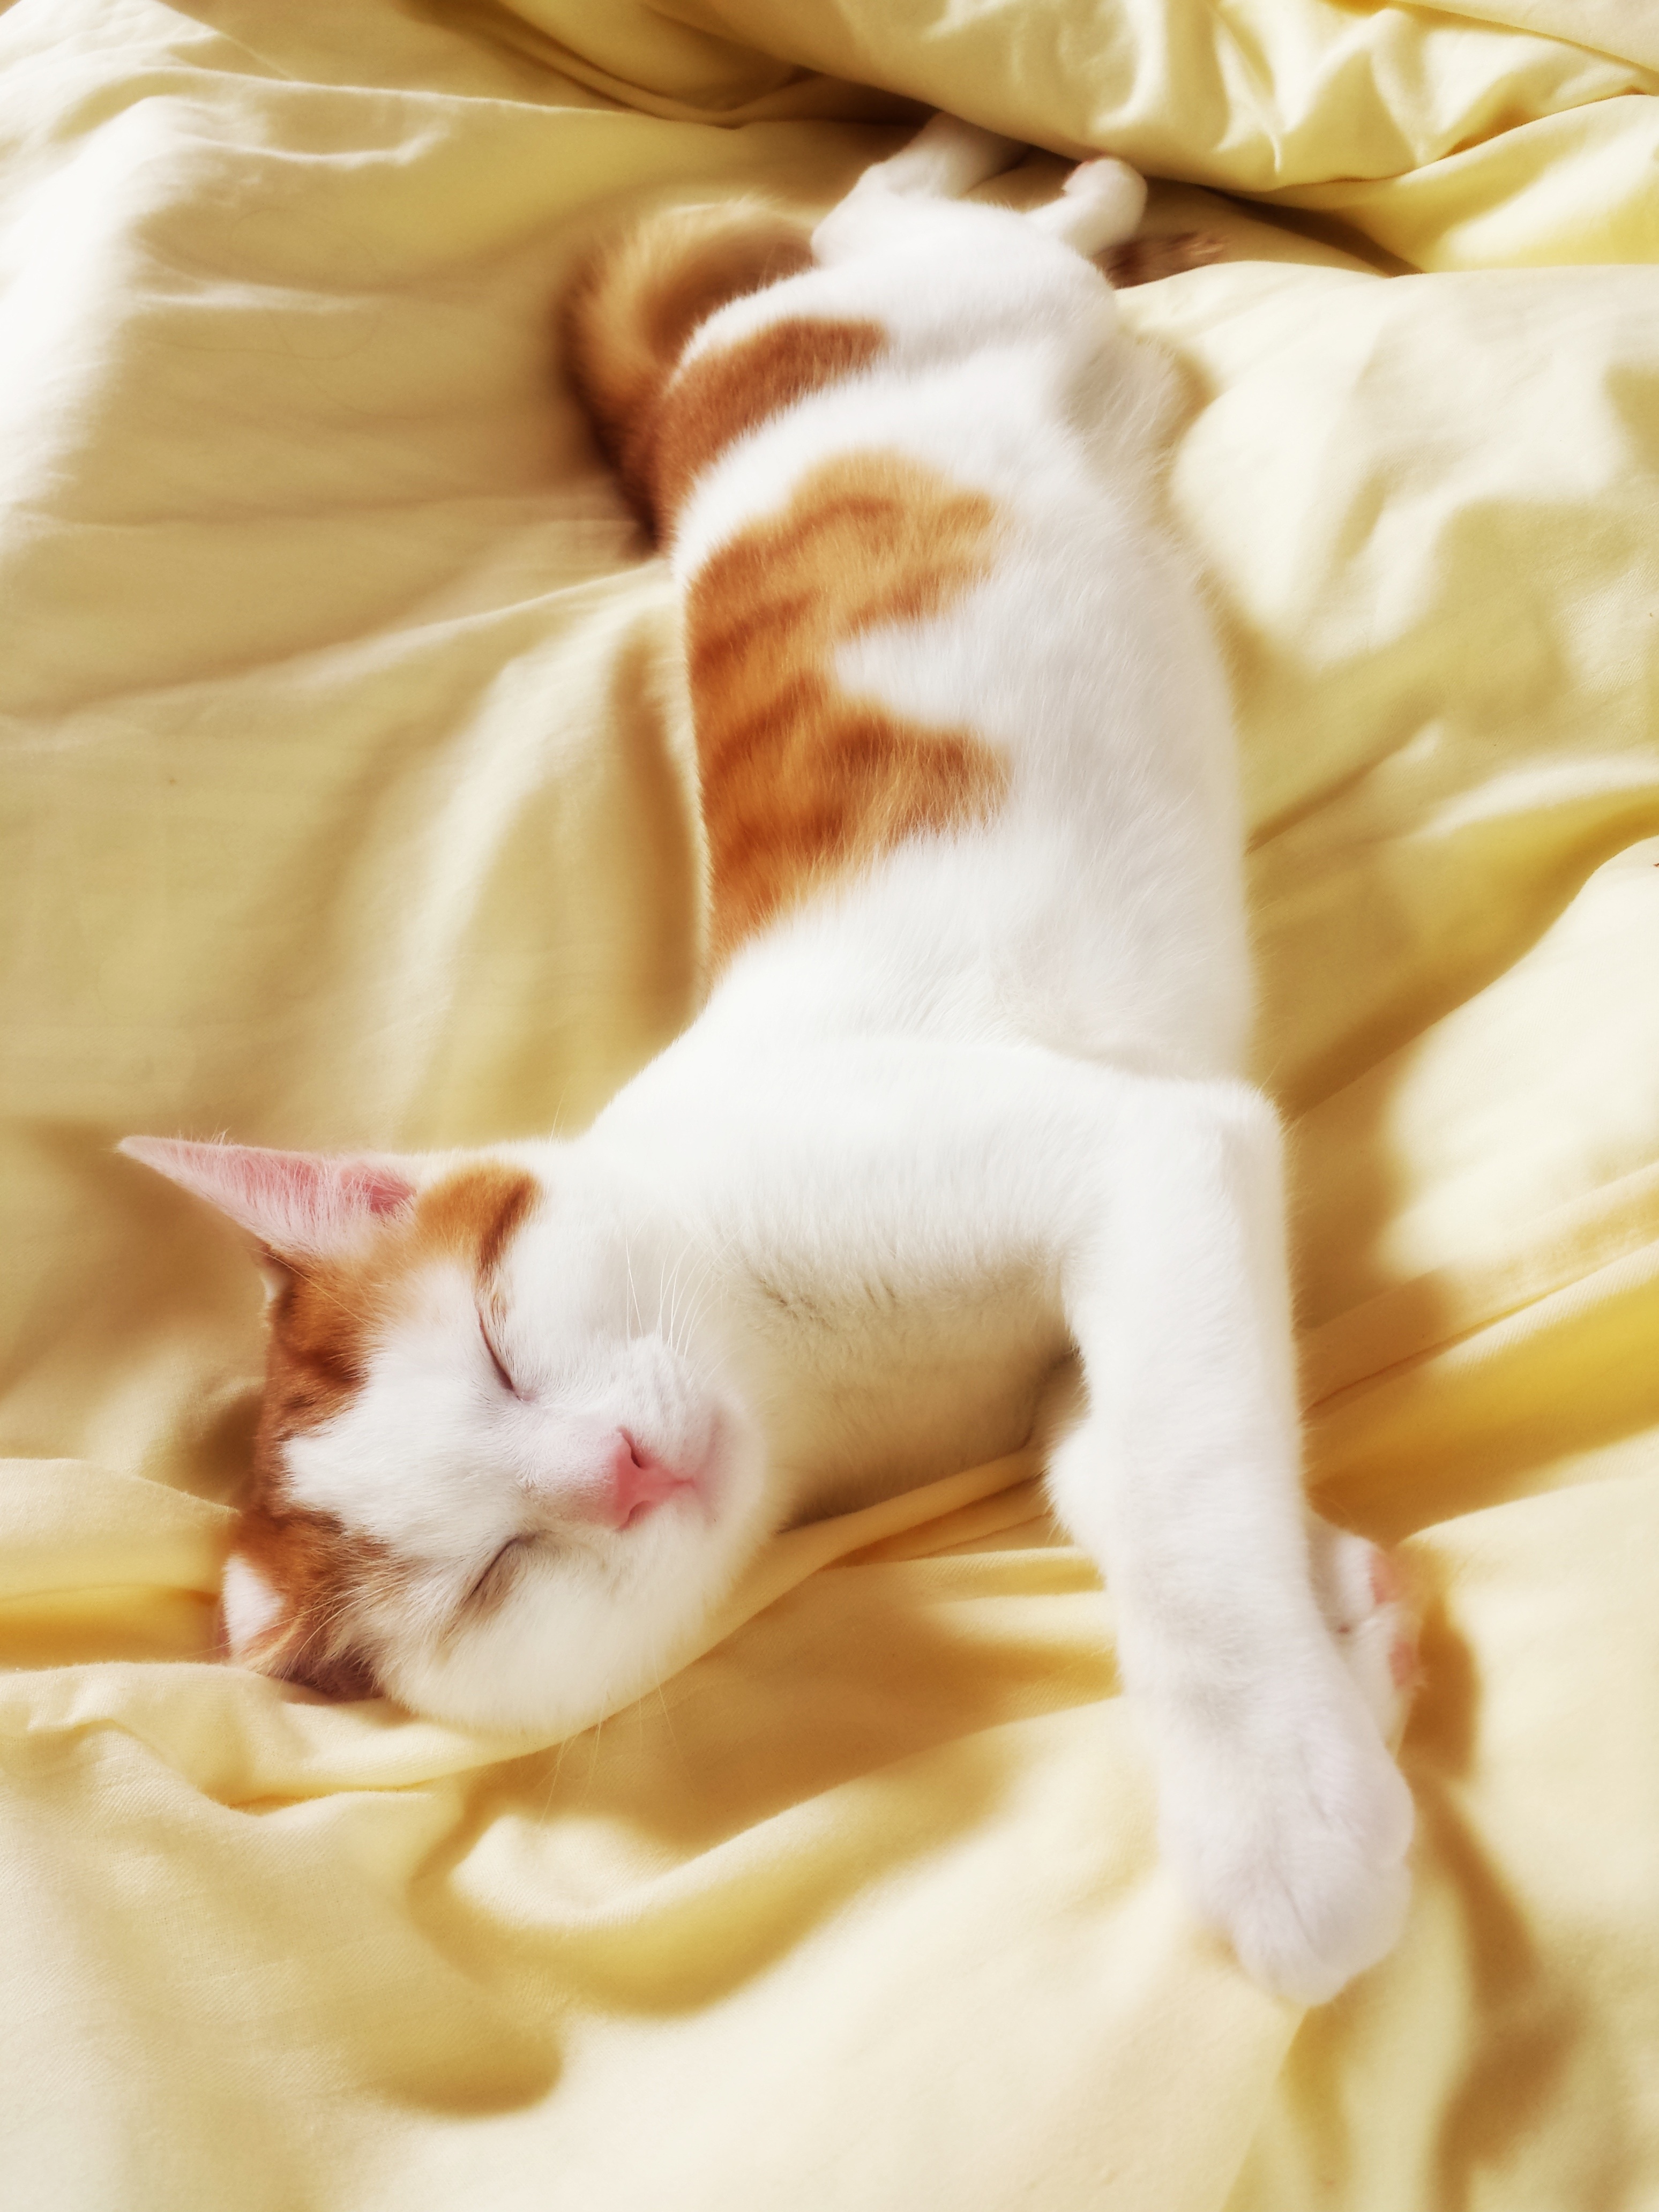
animal, cute, relax, kitten, cat, sleeping, mammal, nap, whiskers, sleep, kitty, skin, vertebrate, small to medium sized cats, cat like mammal